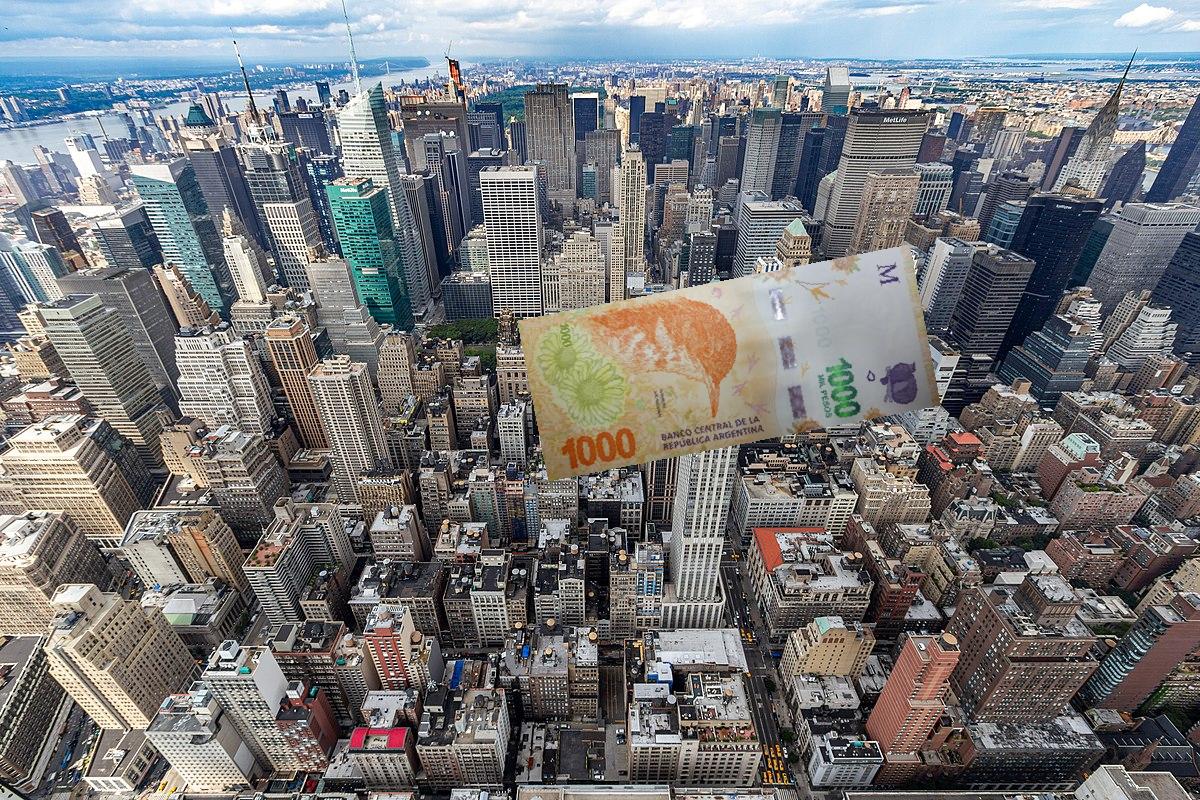
Denominación: 1000